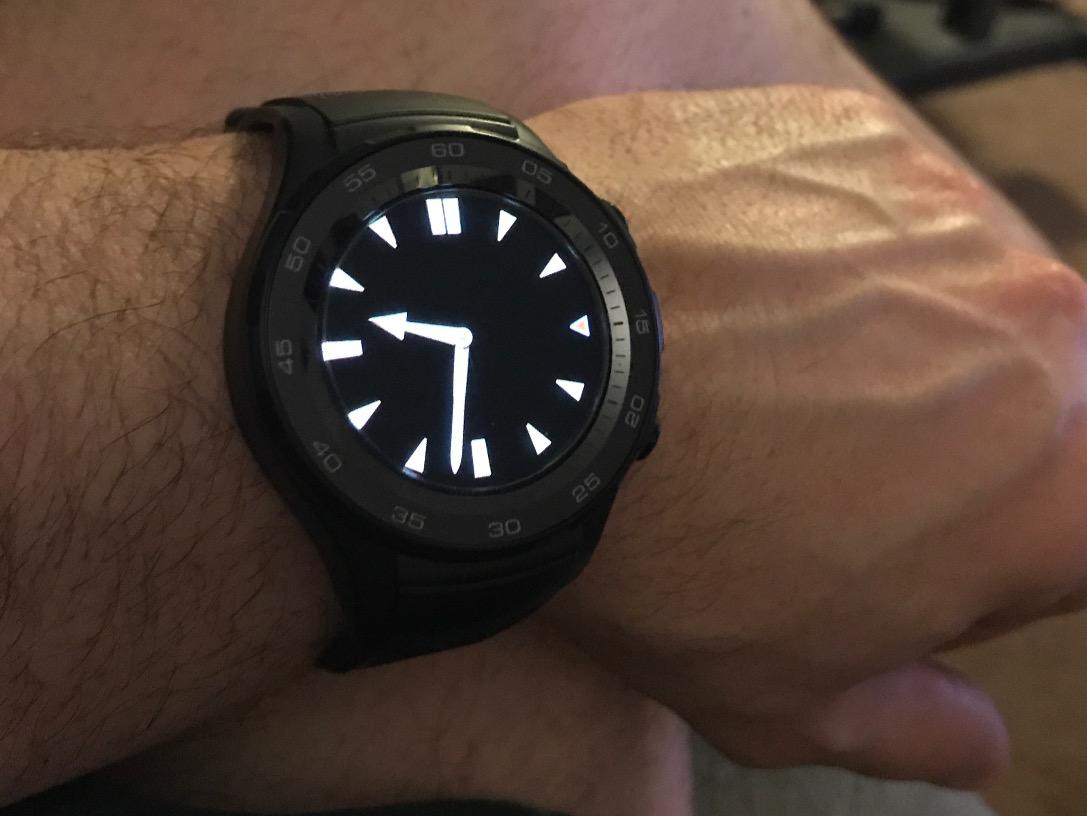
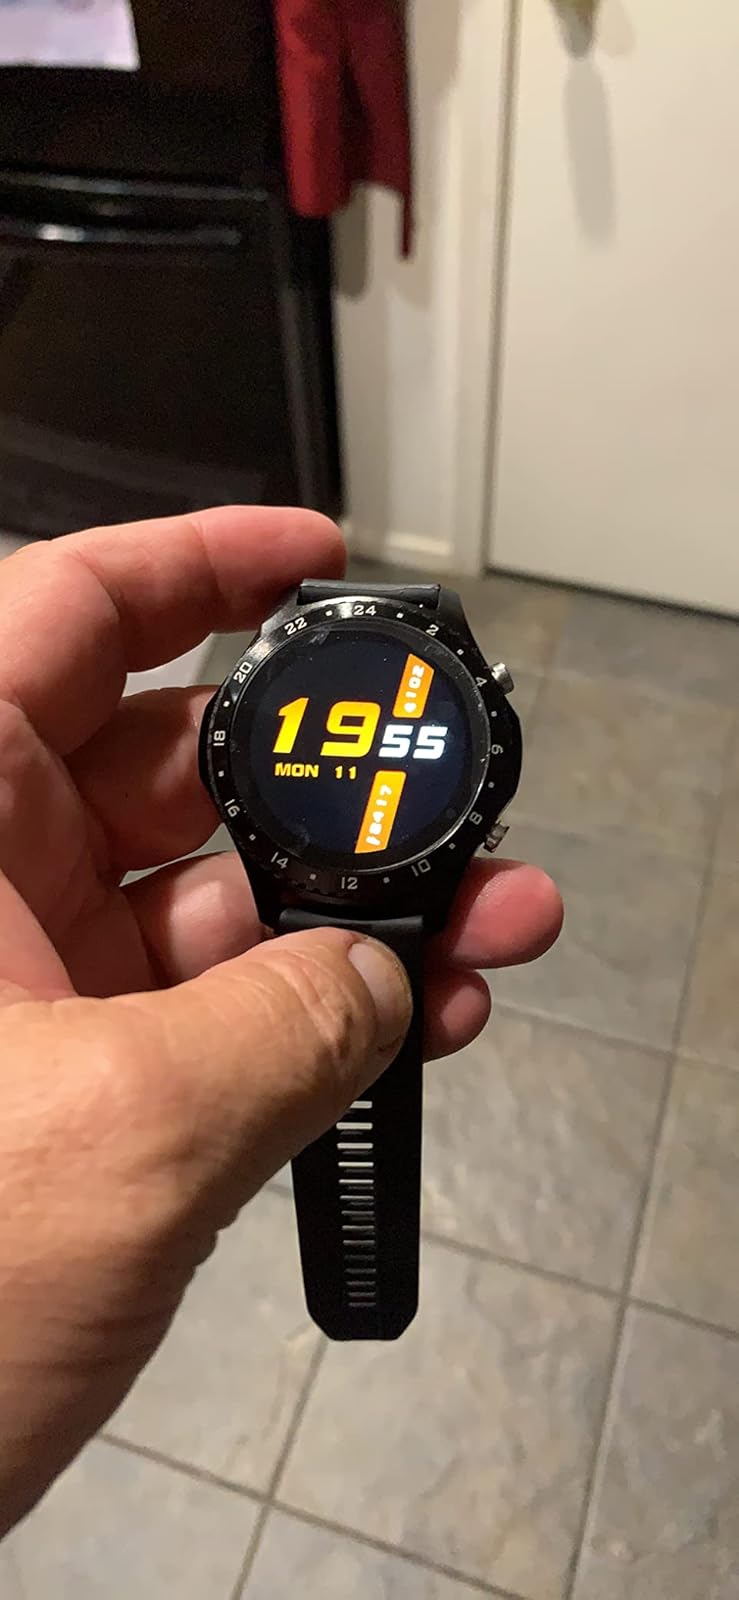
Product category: smartwatch
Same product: no